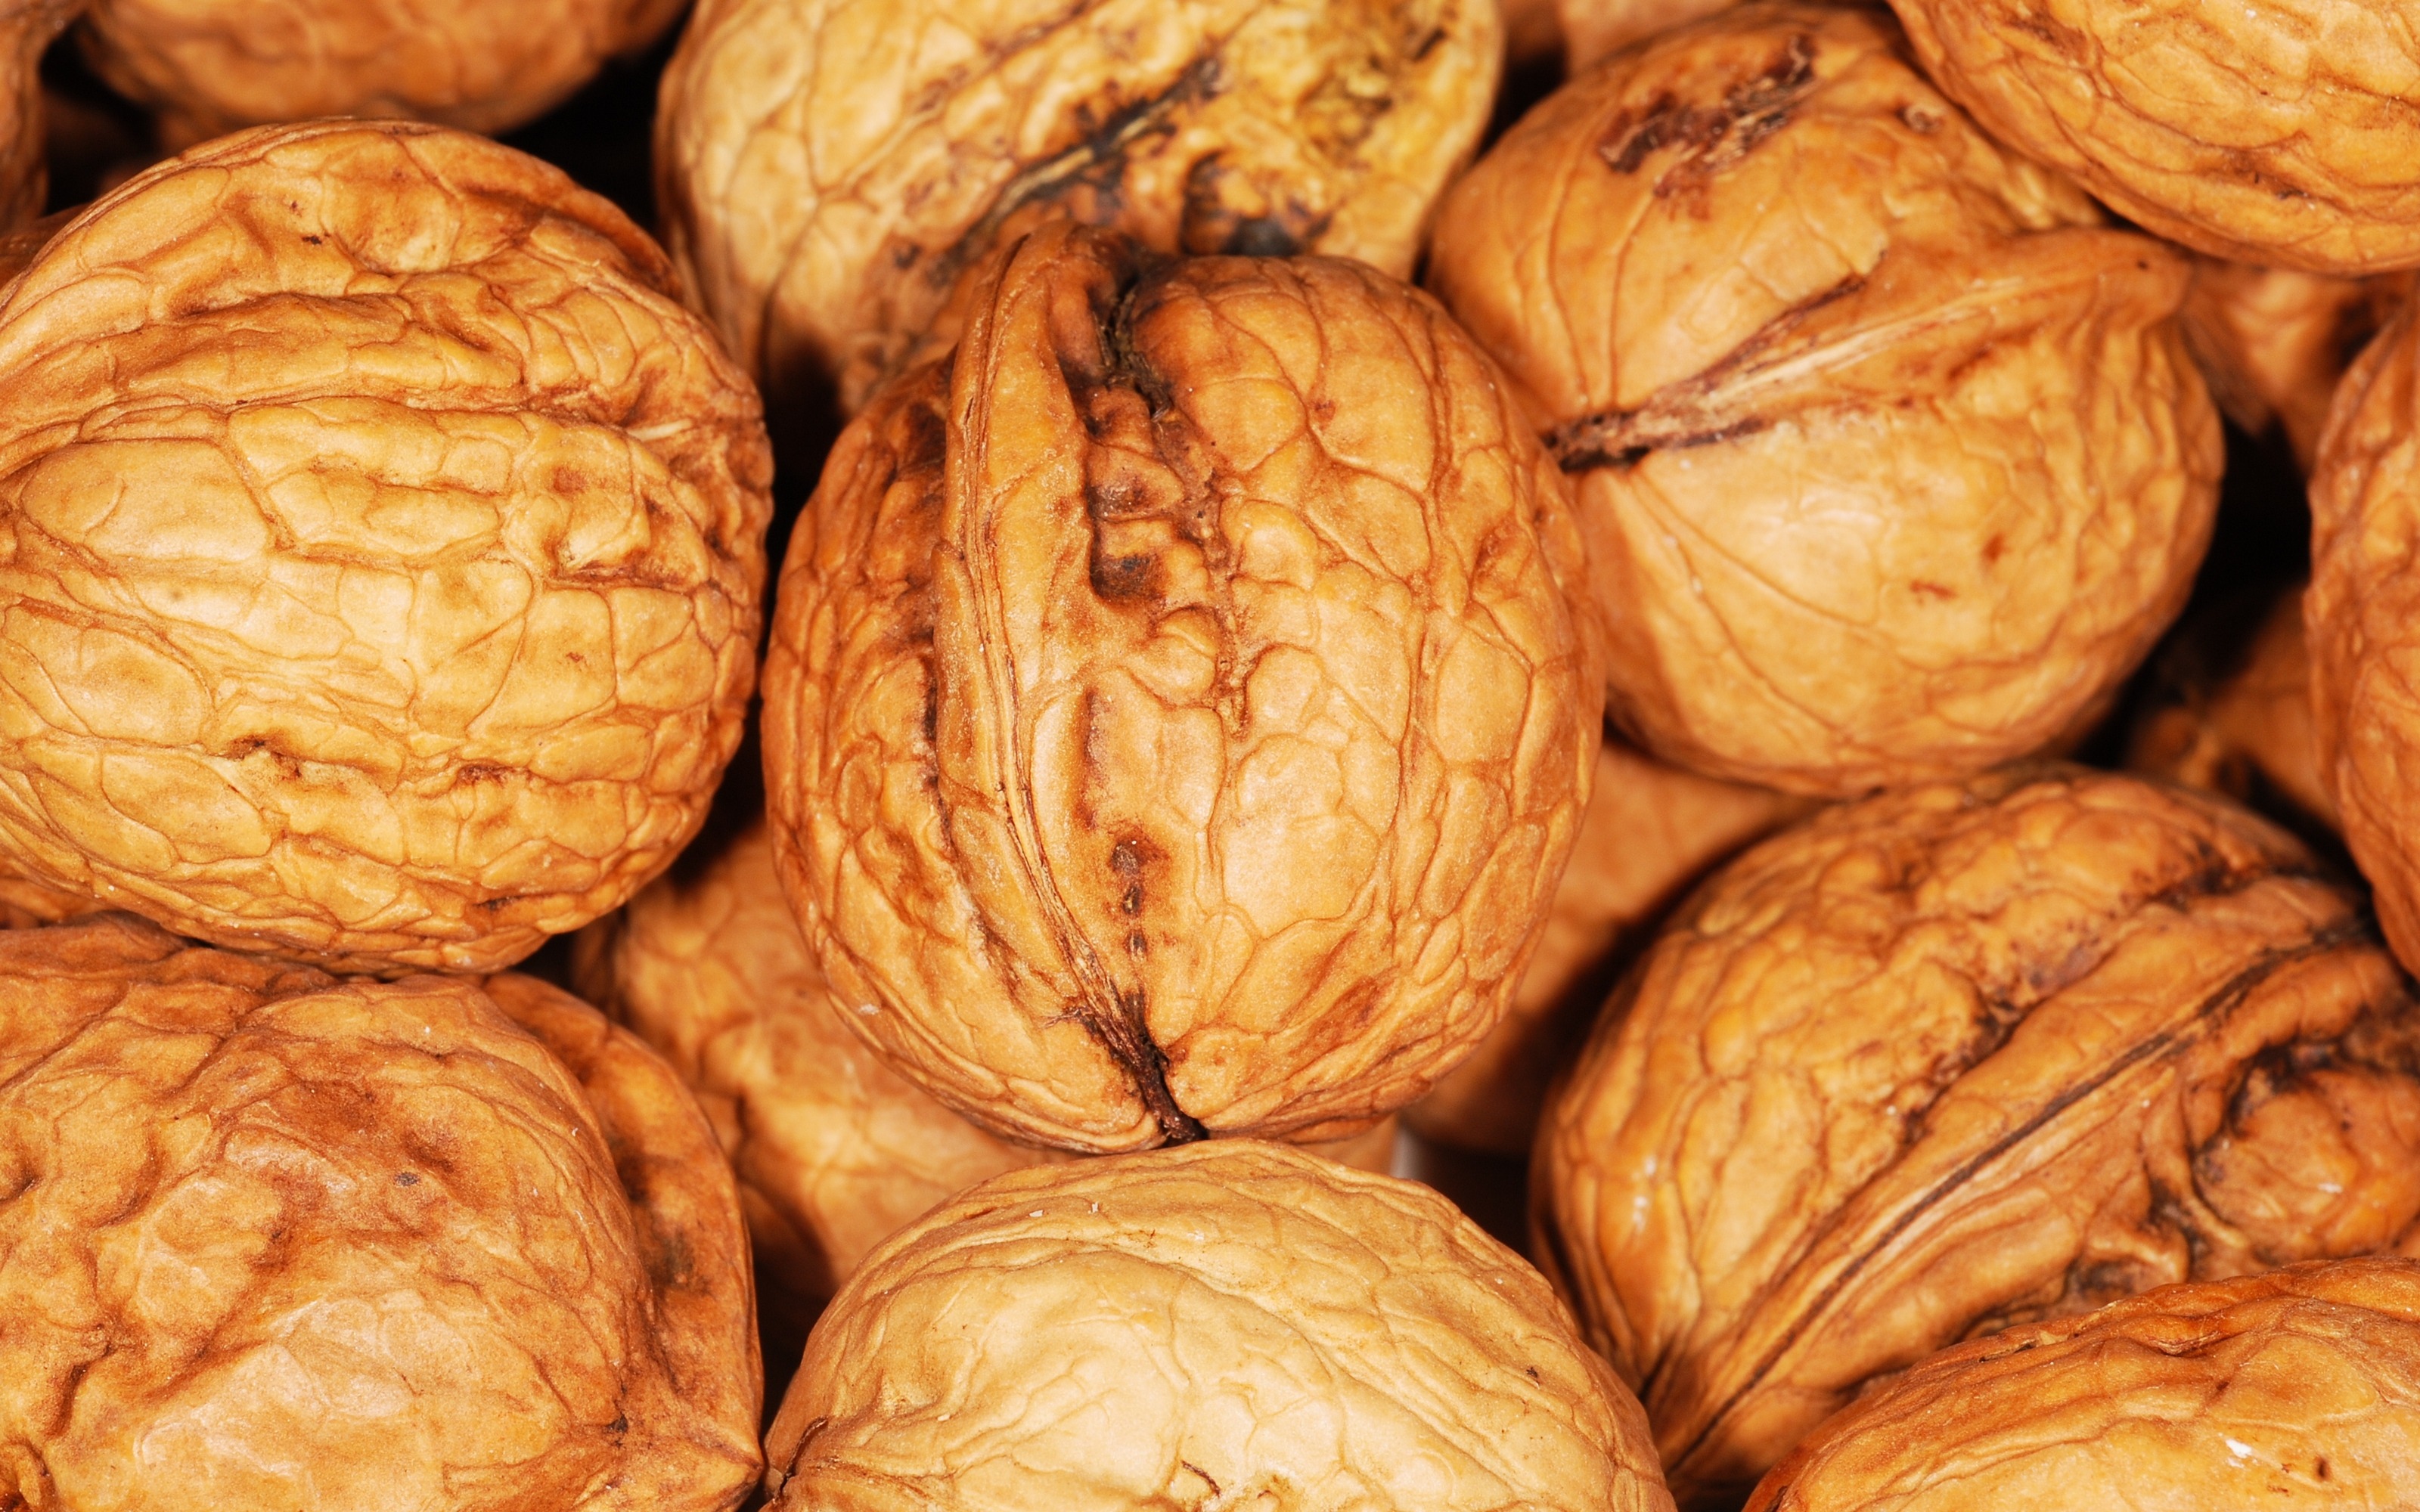
food, produce, brown, nut, snack, walnut, close up, nuts, calabaza, walnuts, flowering plant, juglans, winter squash, nuts seeds, tree nuts